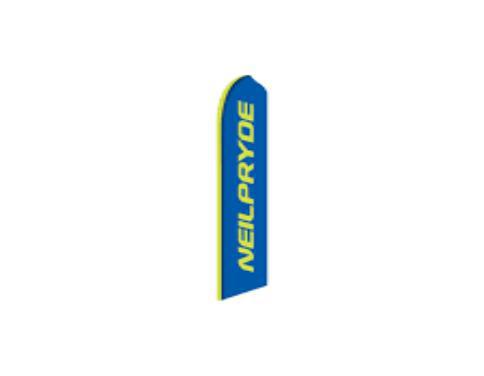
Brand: neil pryde-1
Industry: Sports